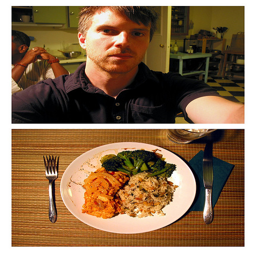
Two photo of a man posing for a picture, bottom of a plate of food with silver ware.
Picture of a man with his arm  extended  above a picture of a vegetarian meal.
Two photos one with a man and the other a plate of food.
A man posing for a shot as a deliteful dish awaits.
A man is in the picture above a plate of food.